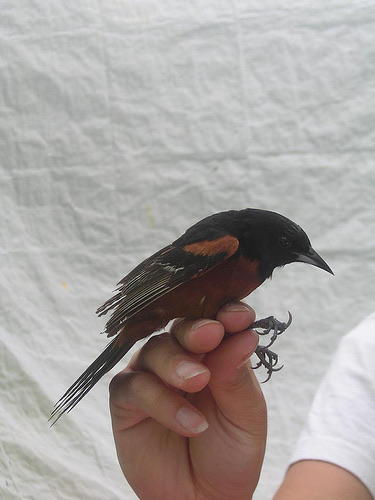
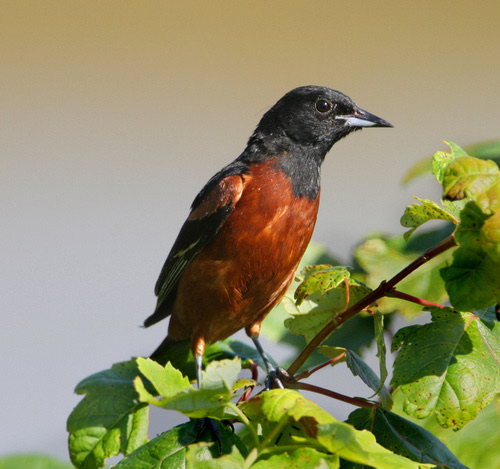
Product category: misc
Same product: yes